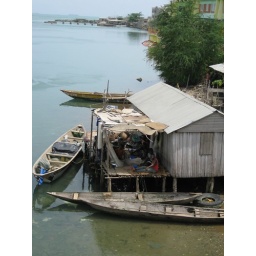
along the main river near our ship